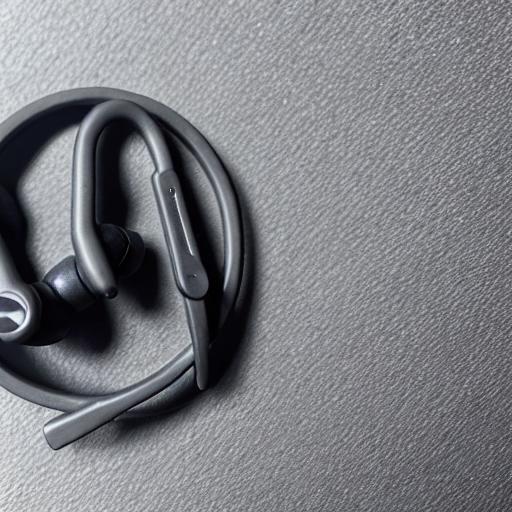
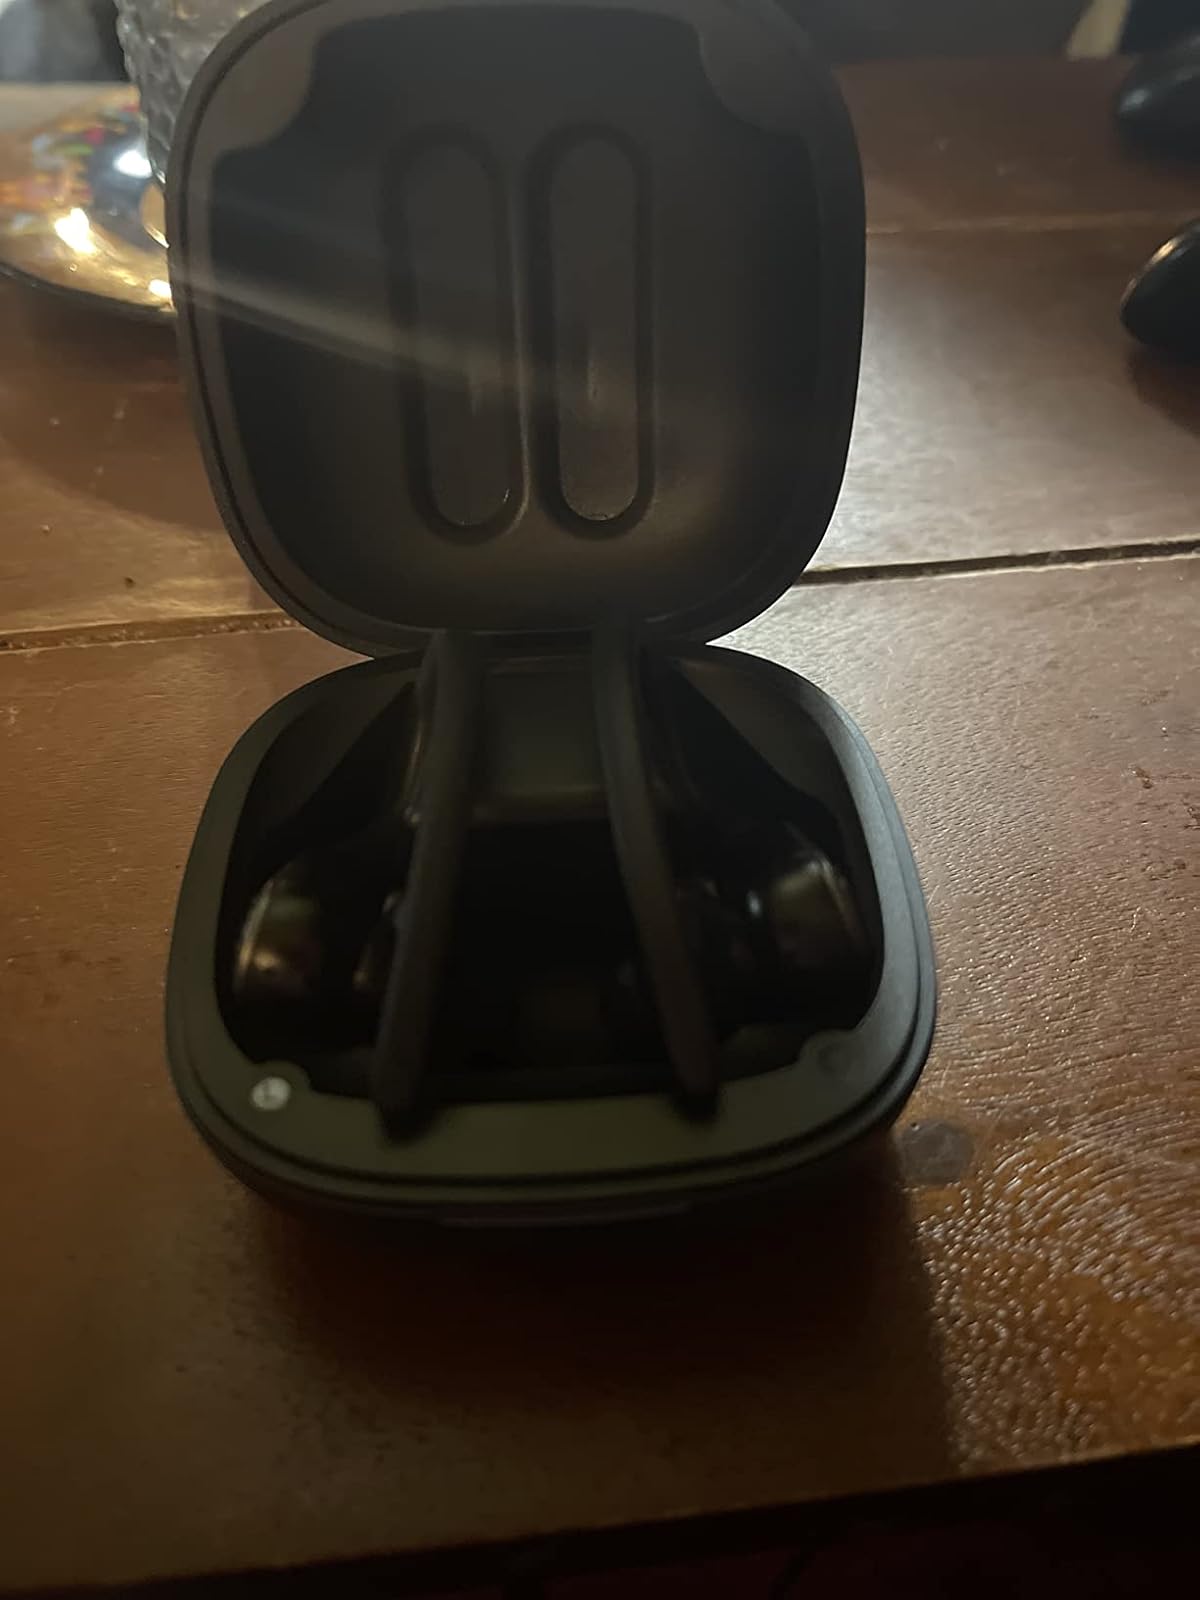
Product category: earbuds
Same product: no